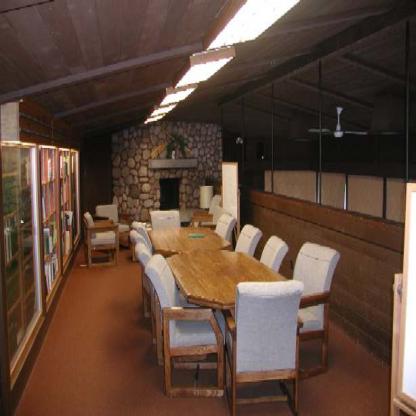
Scene: Indoor